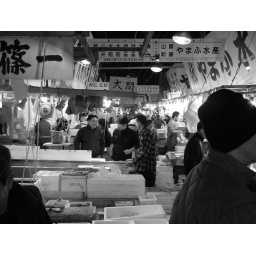
Tsukiji fish market in the morning.